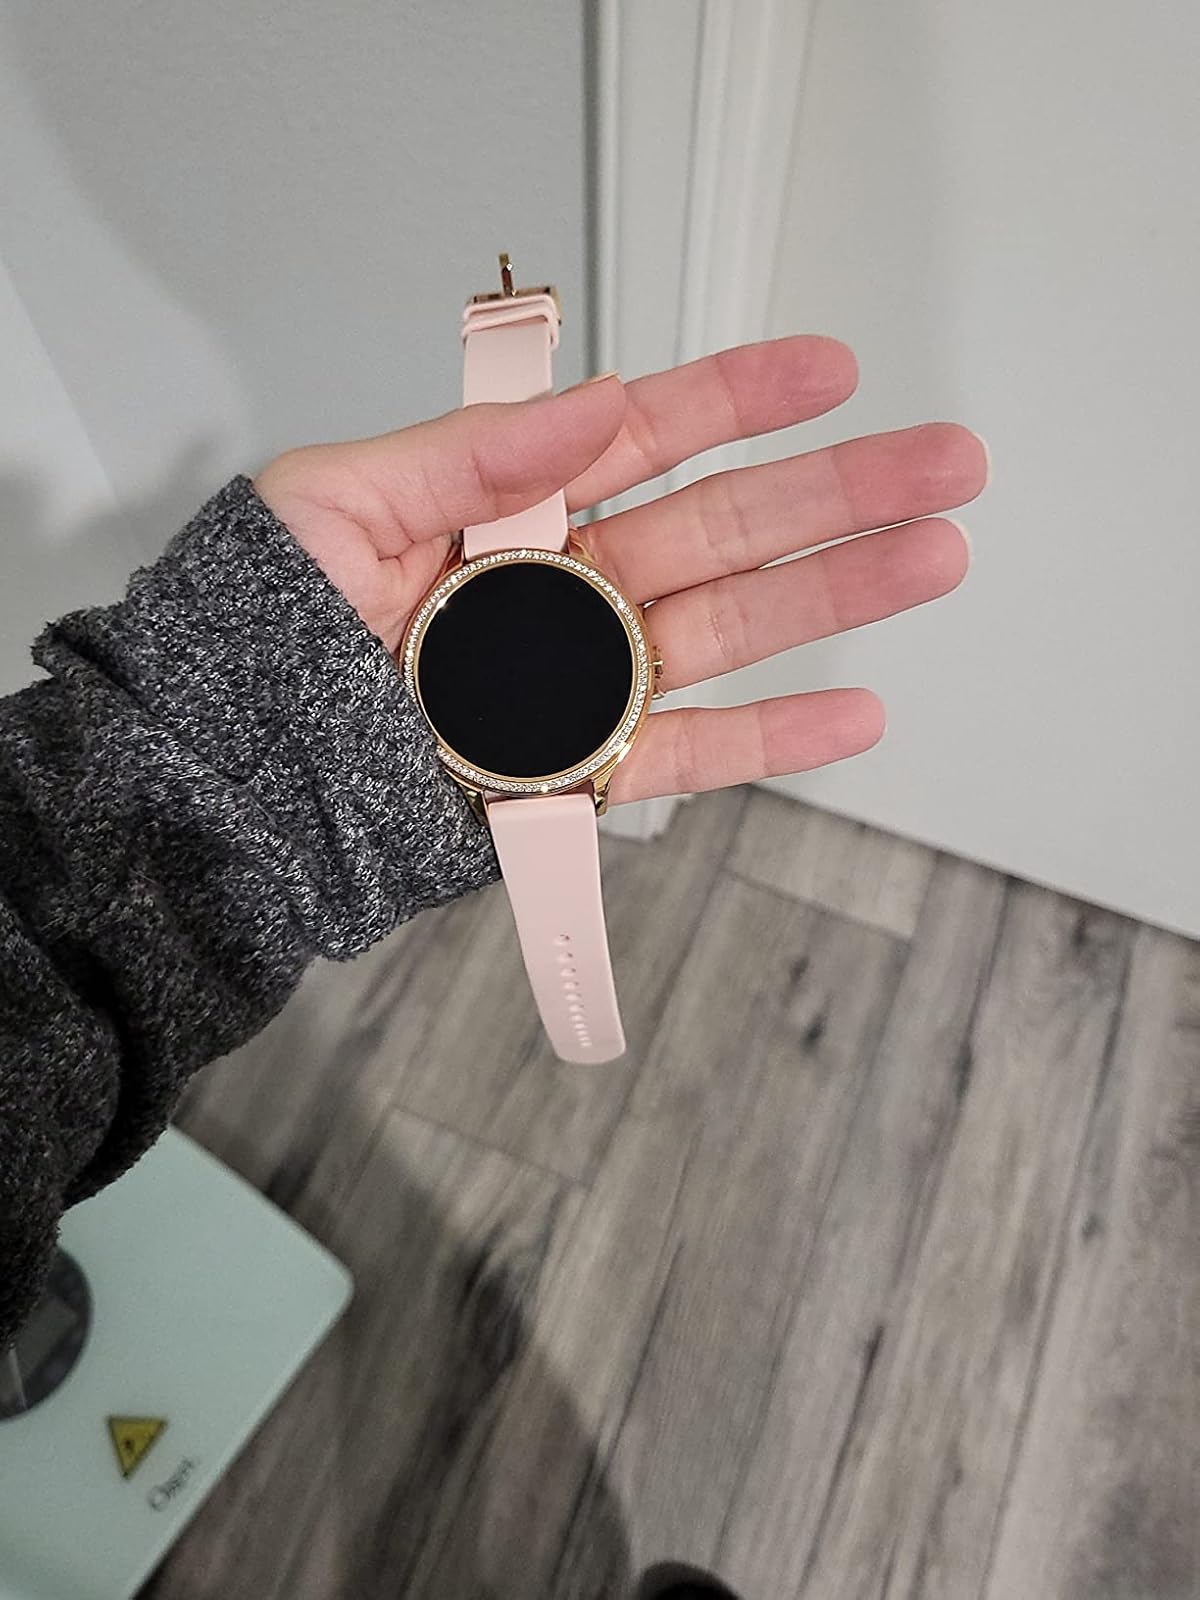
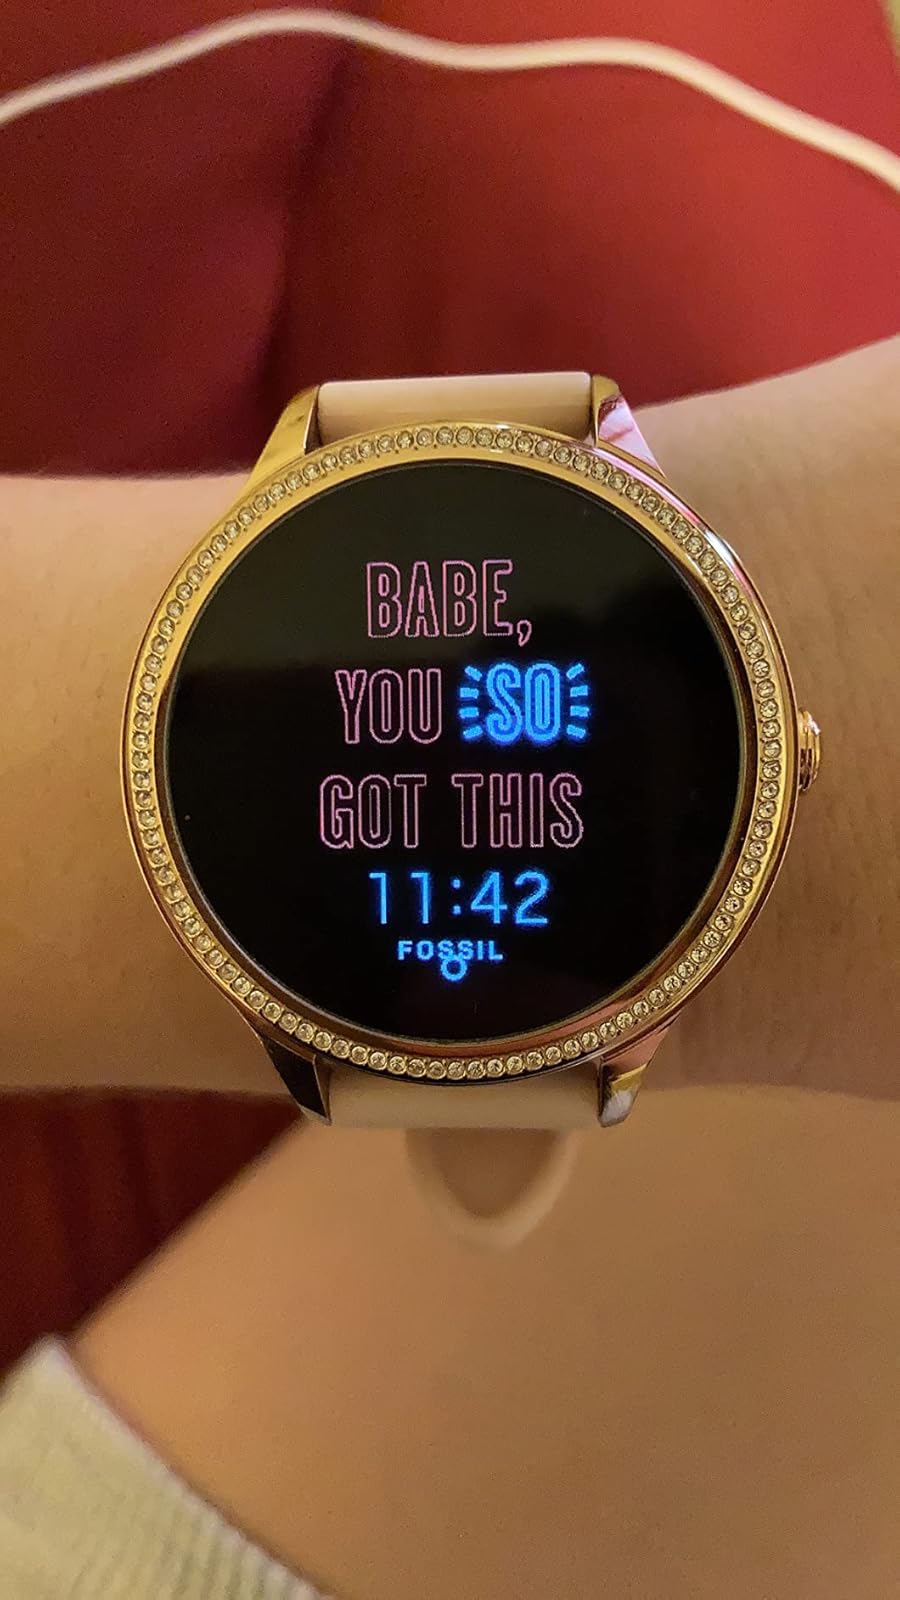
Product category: smartwatch
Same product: yes